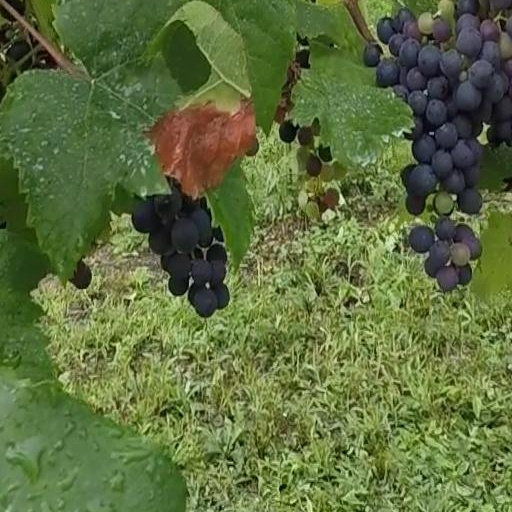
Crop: grape